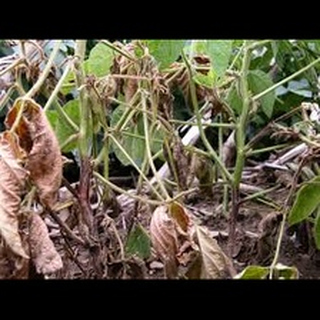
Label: wheat_common_root_rot